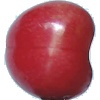
Label: Cherry 2